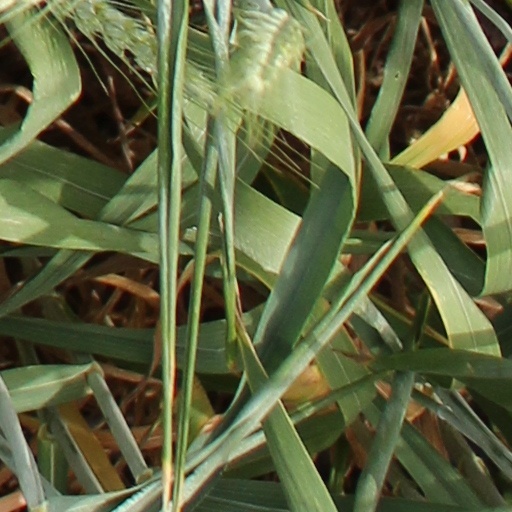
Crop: wheat